Craig Anderson (1960s pitcher)

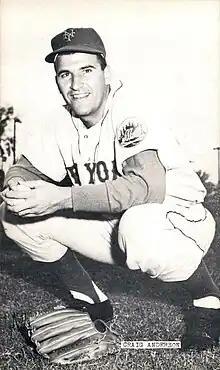
Anderson with the New York Mets in 1962

Norman Craig Anderson (born July 1, 1938) is an American former professional baseball pitcher, who played Major League Baseball (MLB) for the St. Louis Cardinals and New York Mets for all or parts of four seasons (1961–1964). A native of Washington, D.C., he threw and batted right-handed and was listed as tall and .